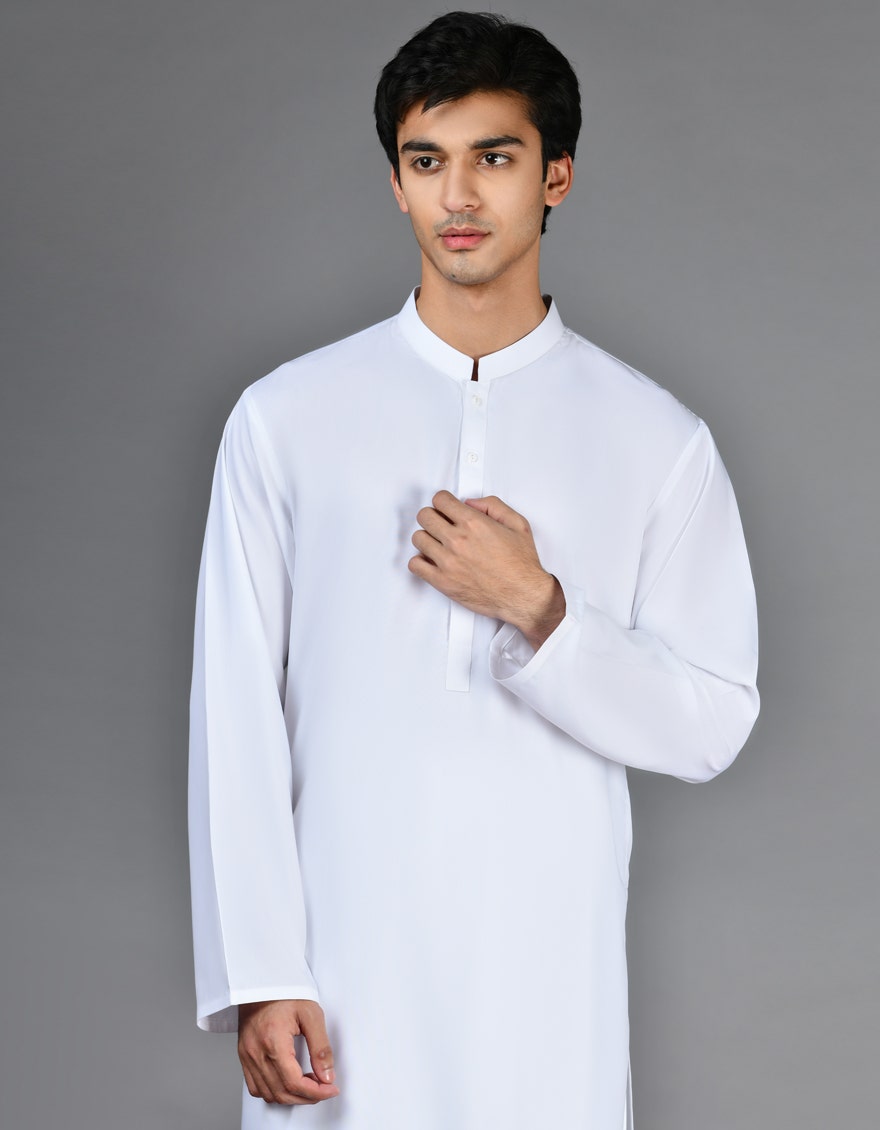
white kurta